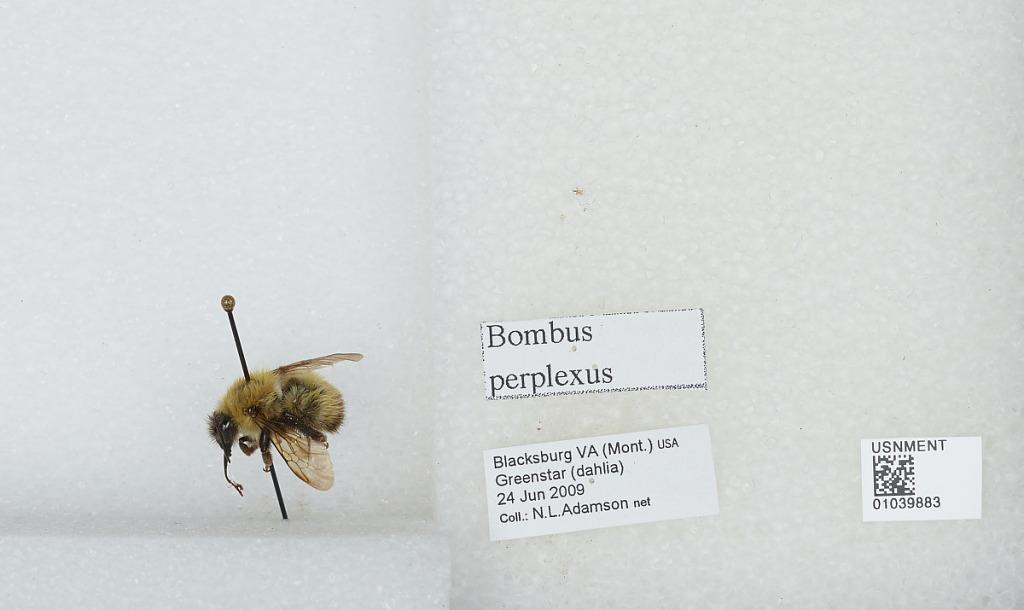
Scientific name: Bombus (Pyrobombus) perplexus Cresson
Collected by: N. Adamson
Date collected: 2009-6-24
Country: United States
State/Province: Virginia
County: Montgomery
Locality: Blacksburg
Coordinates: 37.23, -80.4178